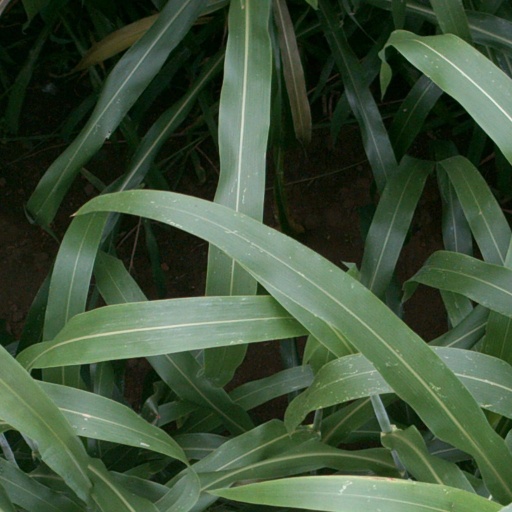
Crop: sorghum